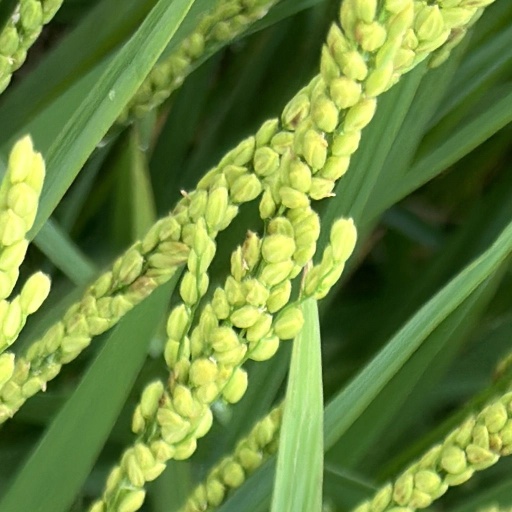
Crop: rice